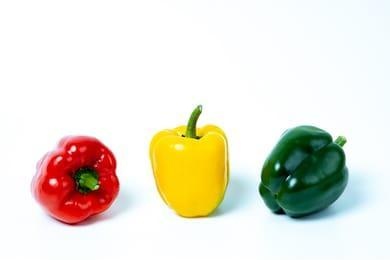
Label: capsicum